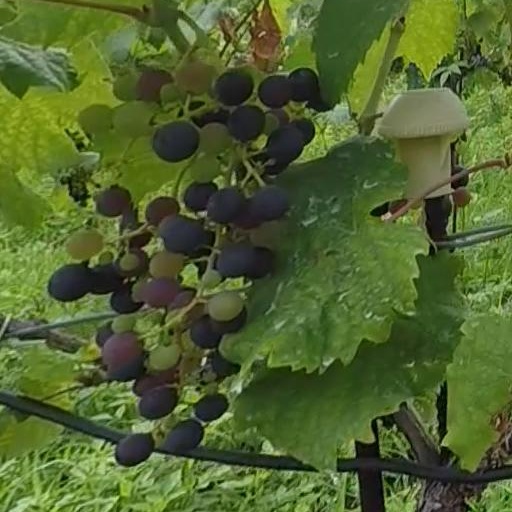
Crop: grape